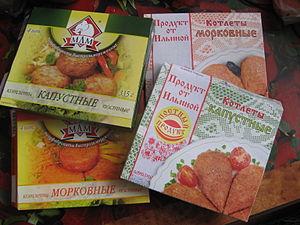
La viande est un aliment constitué des tissus musculaires de certains animaux, notamment les mammifères, les oiseaux, les reptiles, mais aussi certains poissons comme les requins. Le terme peut inclure le gras, les nerfs, et le sang associés à ces tissus, et dans une acception plus générale les abats et les os.